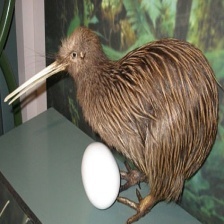
Species: KIWI
Scientific name: APTERYX